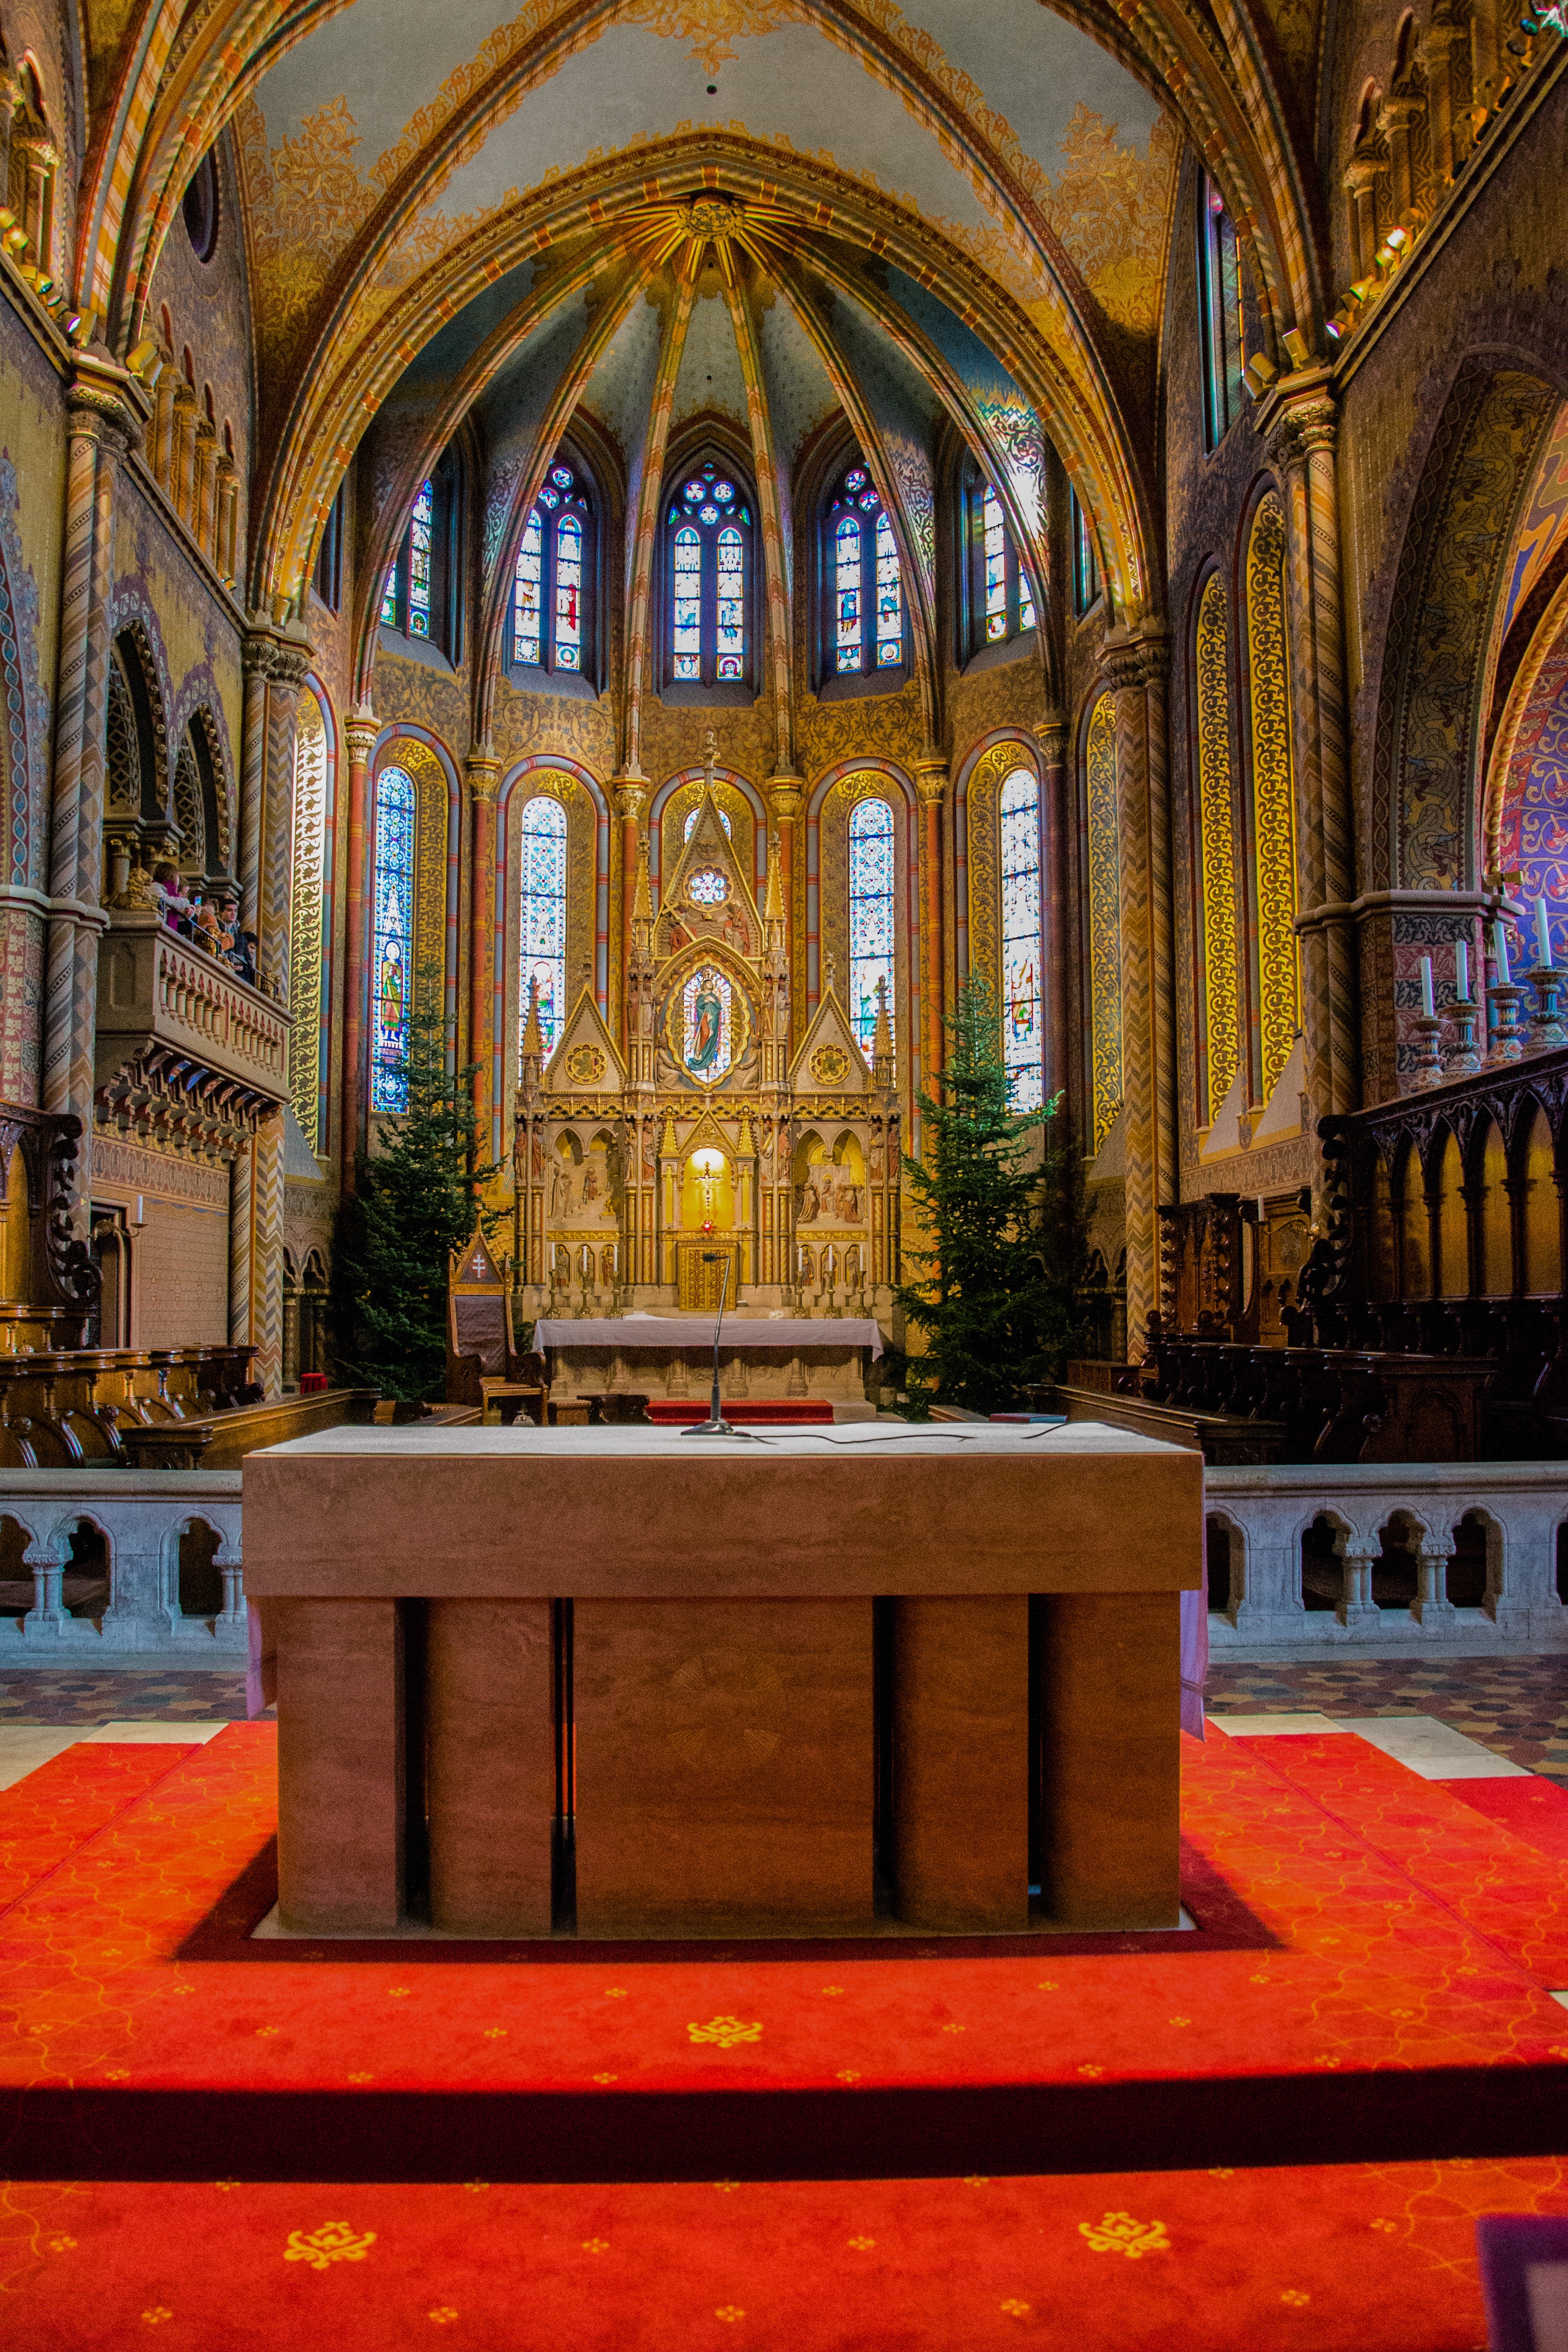
architecture, building, church, cathedral, chapel, stained glass, place of worship, gold, altar, synagogue, christianity, basilica, gilded, catholicism